The Bahamas

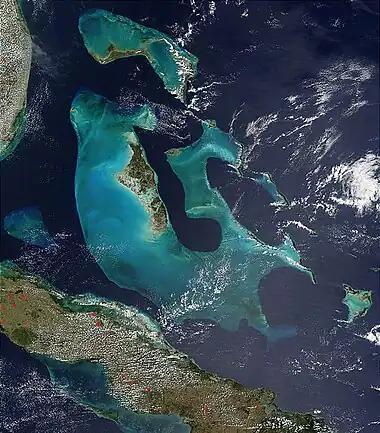
Most of the Bahamas are the above-water part of the Bahama Banks (light blue). During the ice ages these would have been two large islands.

The early decades of the 20th century were ones of hardship for many Bahamians, characterised by a stagnant economy and widespread poverty. Many eked out a living via subsistence agriculture or fishing.